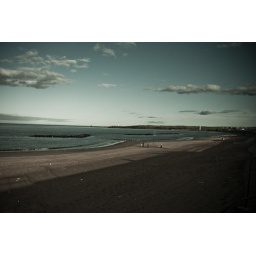
The beach at Aberdeen, with the lighthouse in the distance.